Barefoot (horse)

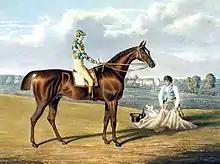
"Barefoot, Winner of the St Leger", engraving by Thomas Sutherland from a painting by John Frederick Herring Sr.

Barefoot (1820–1840) was a British Thoroughbred racehorse and sire best known for winning a chaotic and controversial race for the classic St Leger Stakes in 1823. Bred and originally trained in Yorkshire, Barefoot was beaten on his debut but began a seven race winning sequence when successful in a minor race at Pontefract in September 1822. As a three-year-old he was unbeaten in five starts including the Spring St Leger at York and the Great St Leger at Doncaster. In the latter event, he finished second in a race which was declared void after a false start before winning a re-run. Barefoot was later sold to William Vane, 1st Duke of Cleveland and competed for three further seasons with mixed results, his best efforts being wins in the Lancaster Gold Cups of 1825 and 1826. After his retirement from racing he was exported to the United States where he had limited success as a sire of winners before dying as a result of a snake bite in 1840.